Bryce Brown (basketball)

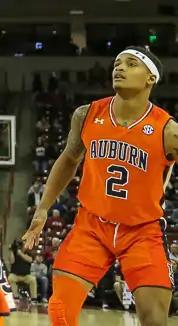
Brown in 2019

Brown posted 10.1 points per game as a freshman at Auburn. As a sophomore, Brown averaged 7.5 points per game. He increased his scoring to 15.9 points per game (9th in the SEC) as a junior, shooting 40.1 percent from the field and 38.2 percent from 3-point range. Brown was the first team All-SEC selection by the Associated Press and second team selection by the coaches. After the season, Brown declared for the 2018 NBA draft but did not hire an agent to preserve his collegiate eligibility.